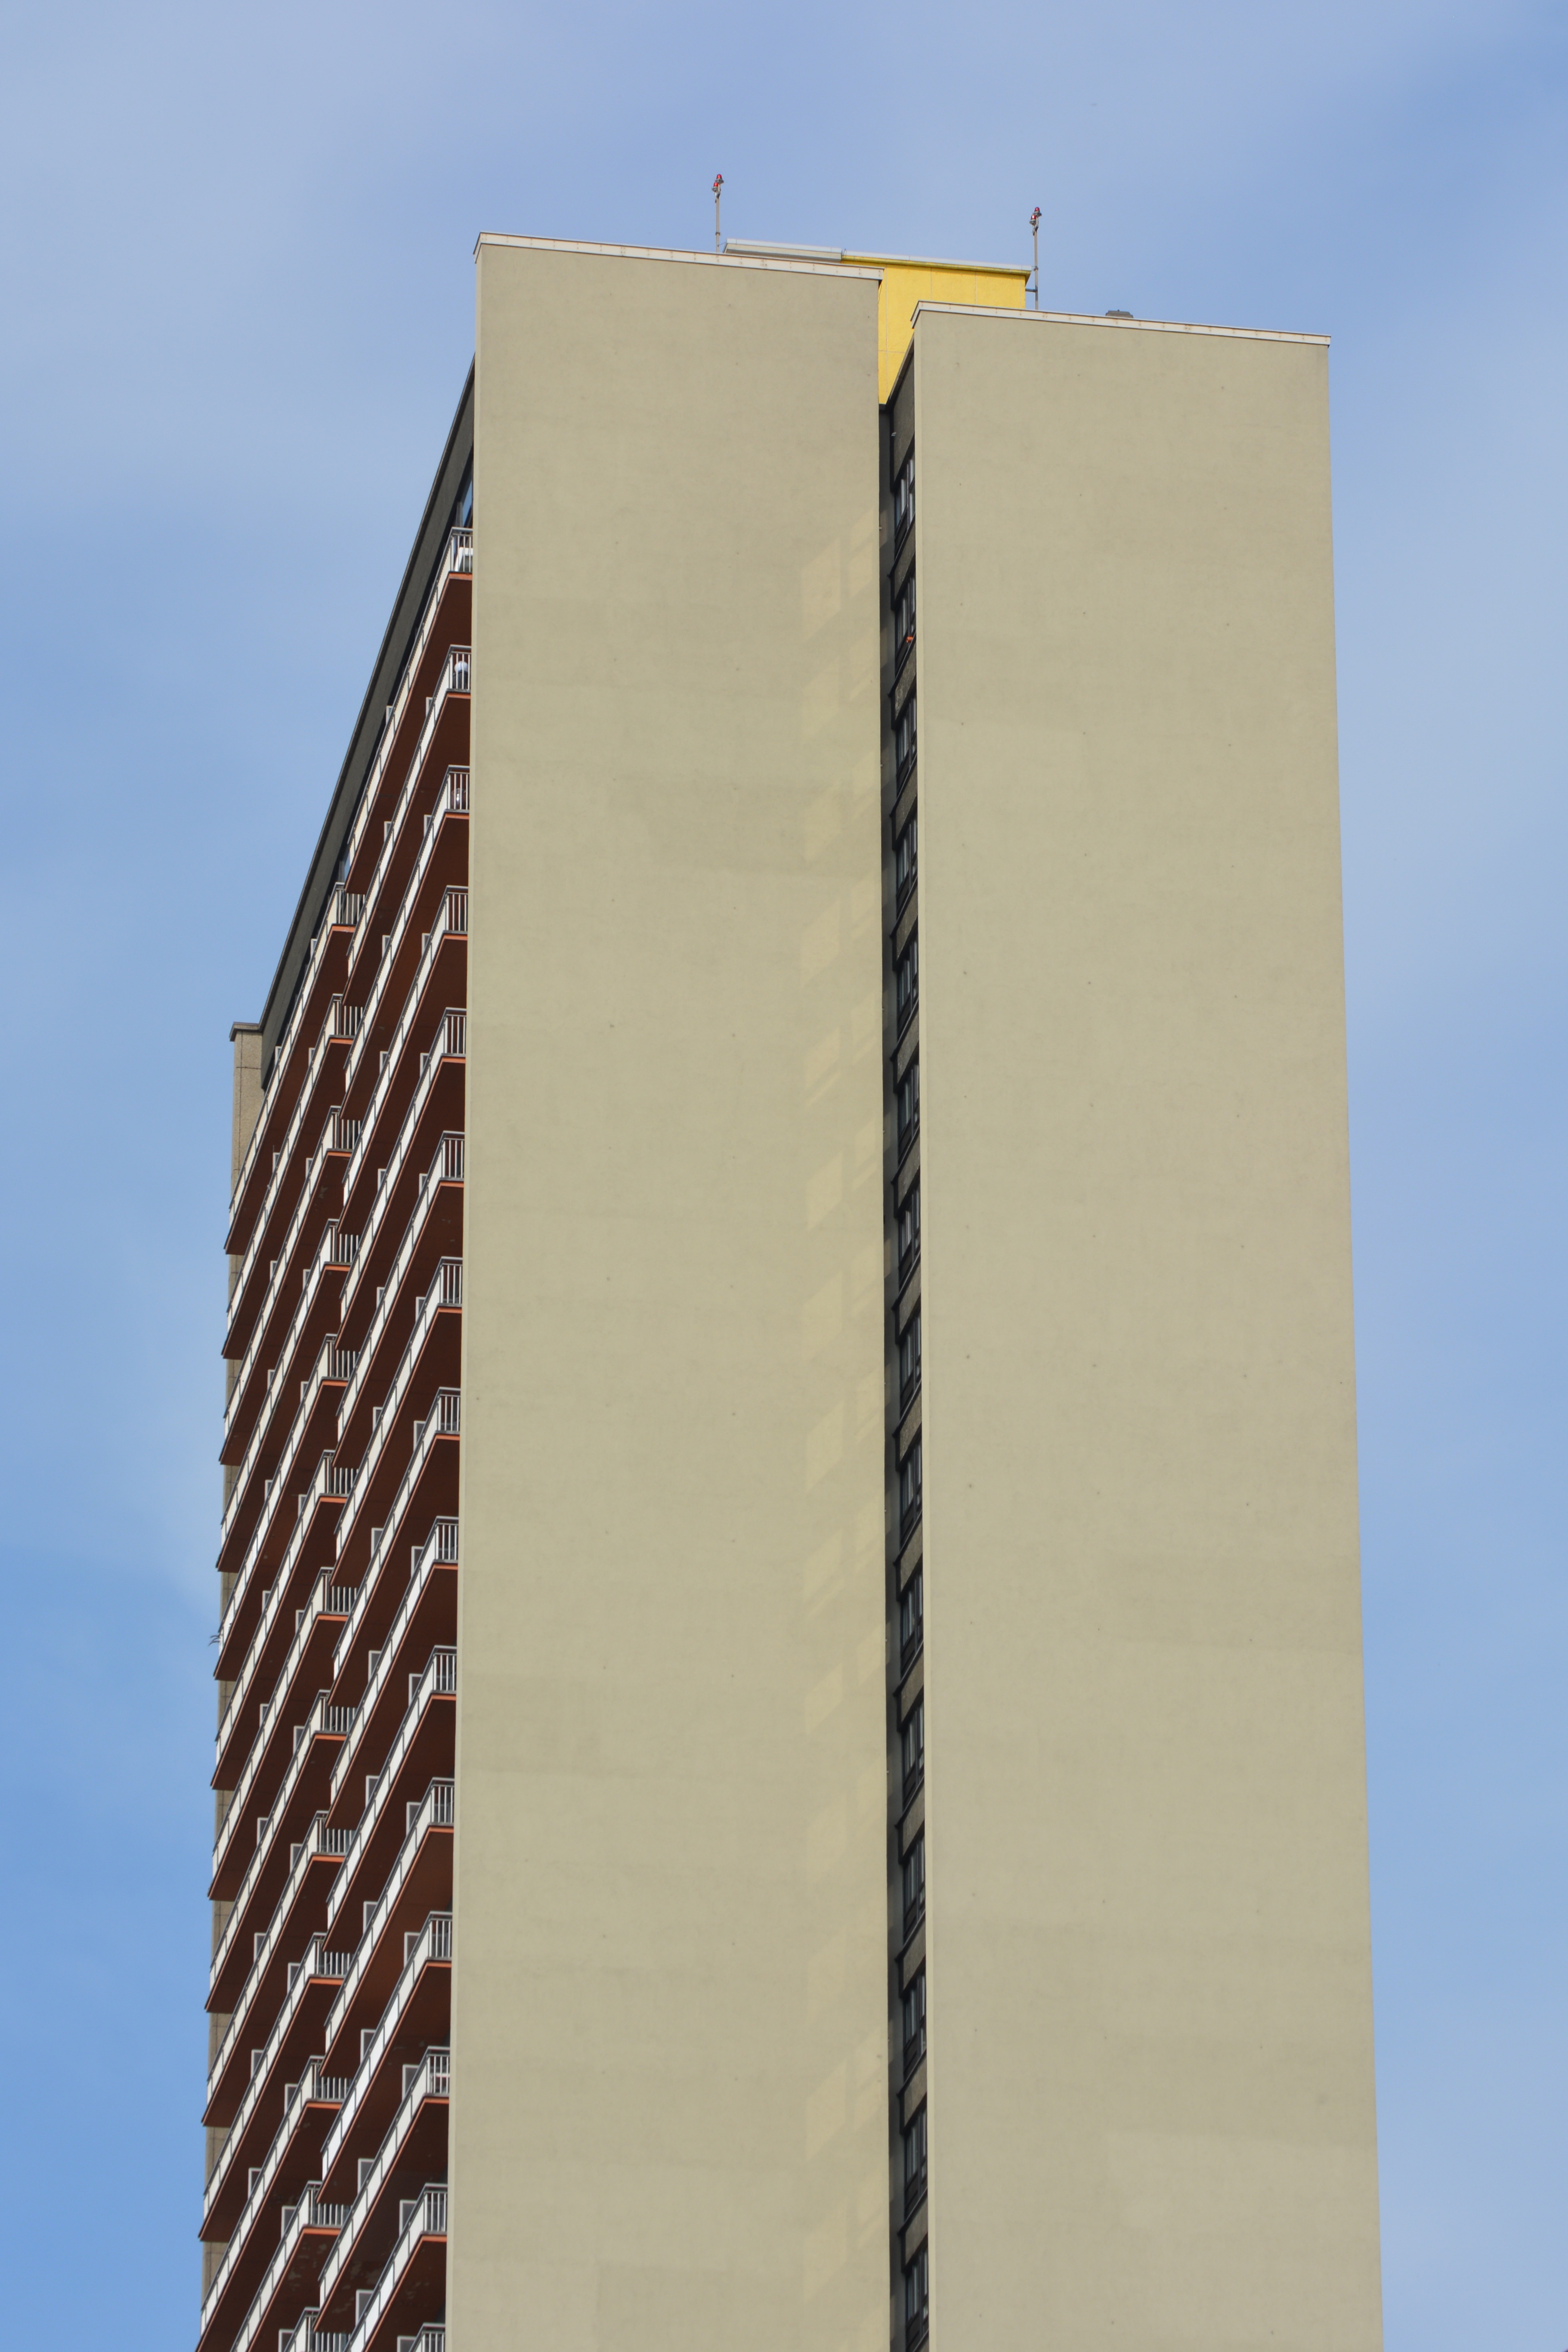
architecture, building, skyscraper, tower, facade, tower block, oostende, apartment block